Battle of Kafr El Dawwar

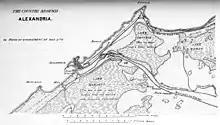
This map shows the main features of the countryside around Alexandria during the Anglo-Egyptian War of 1882

Seeking to ascertain the strength of the Kafr El Dawwar position, and to test local rumours that the Egyptians were retreating, Alison ordered a probing attack on the evening of 5 August 1882. The line of attack would follow the Cairo railway line and the Mahmoudiyah Canal which led, roughly parallel to each other, towards ‘Urabi's trenches.